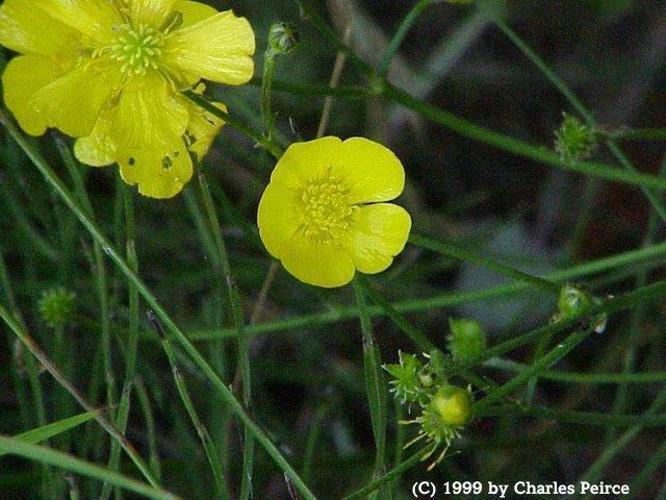
Flower: Buttercup